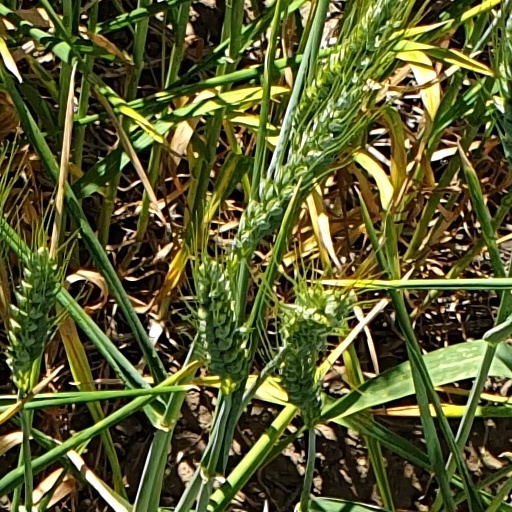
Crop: wheat